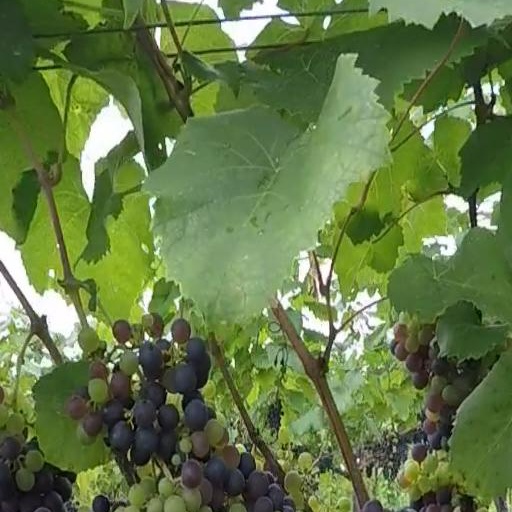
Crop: grape